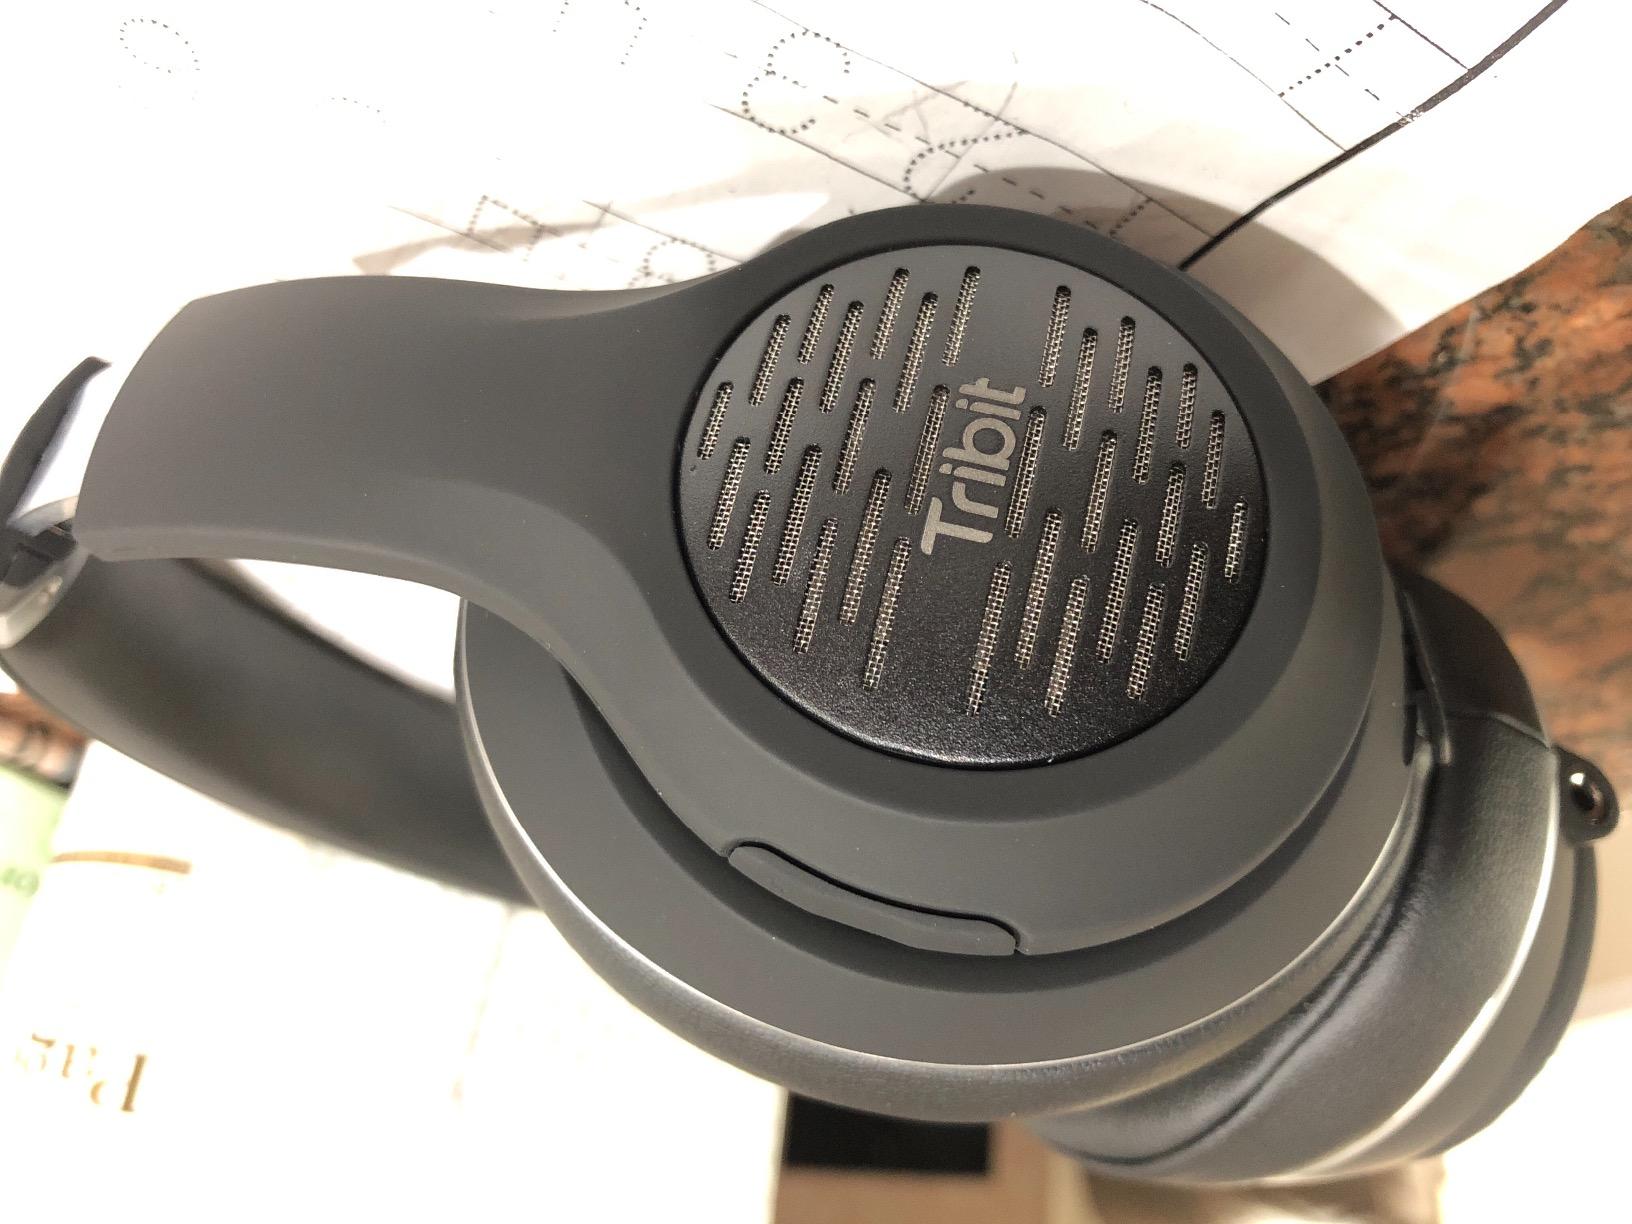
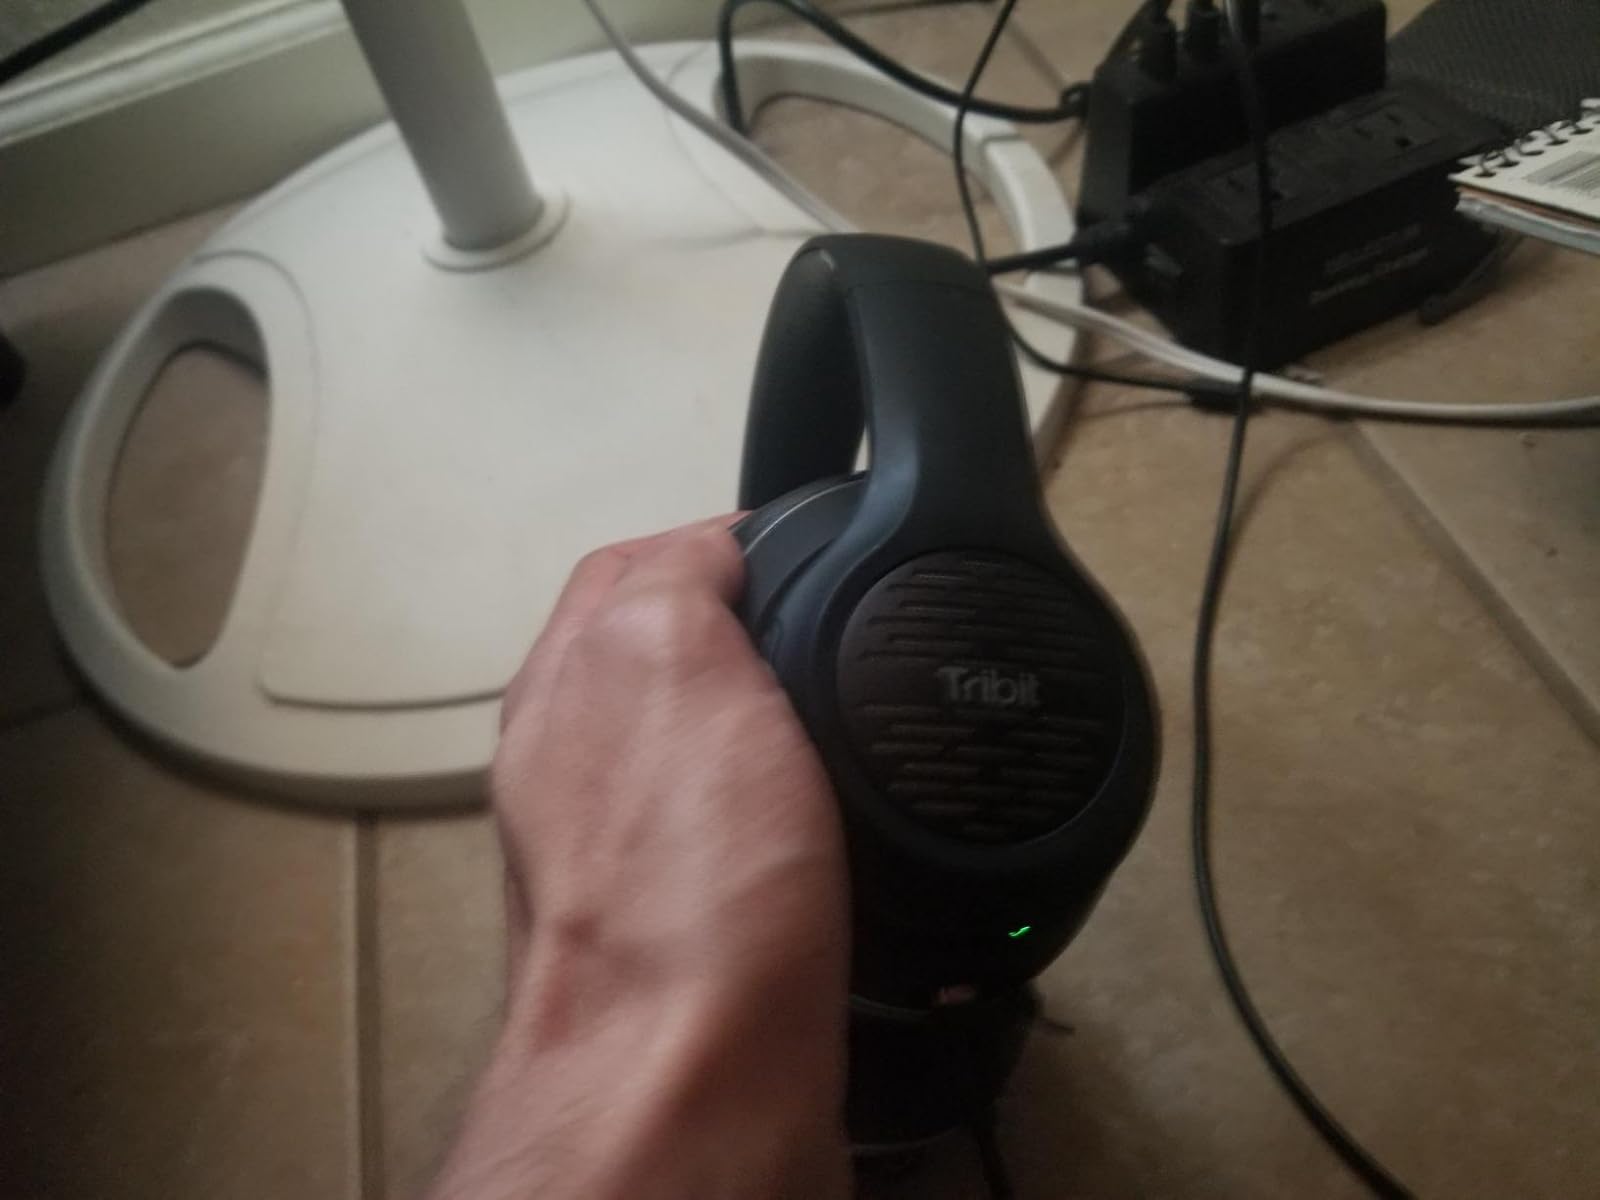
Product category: headphones
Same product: yes